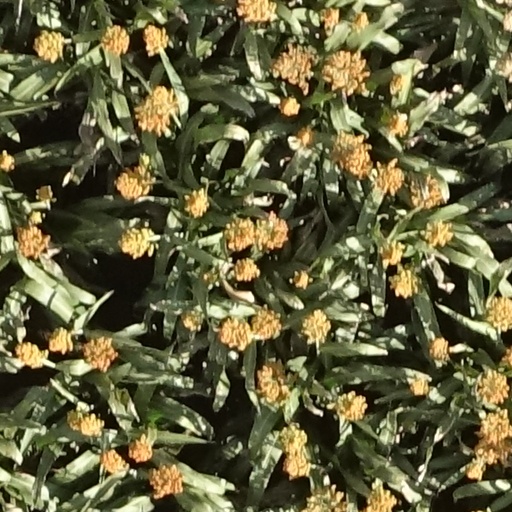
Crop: sorghum